Edward Bromley

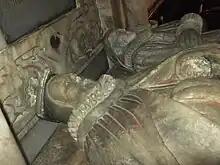
Effigies of Edward Bromley and Margaret Lowe, his wife, in Worfield parish church.

Sir Edward Bromley (1563–2 June 1626) was an English lawyer, judge, landowner and politician of the Elizabethan and Jacobean periods. A member of a Shropshire legal and landed gentry dynasty, he was prominent at the Inner Temple and became a Baron of the Exchequer. He was elected MP for Bridgnorth on six consecutive occasions.